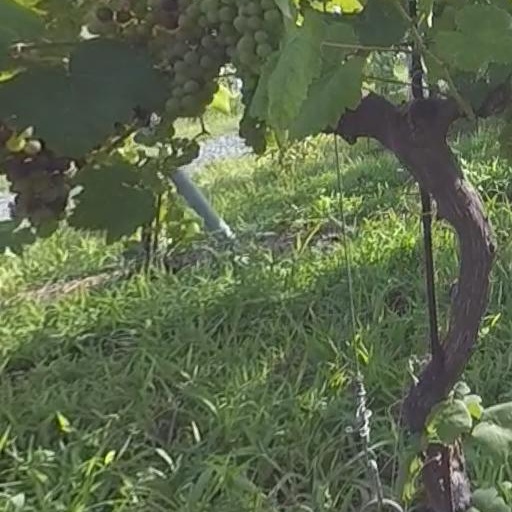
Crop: grape